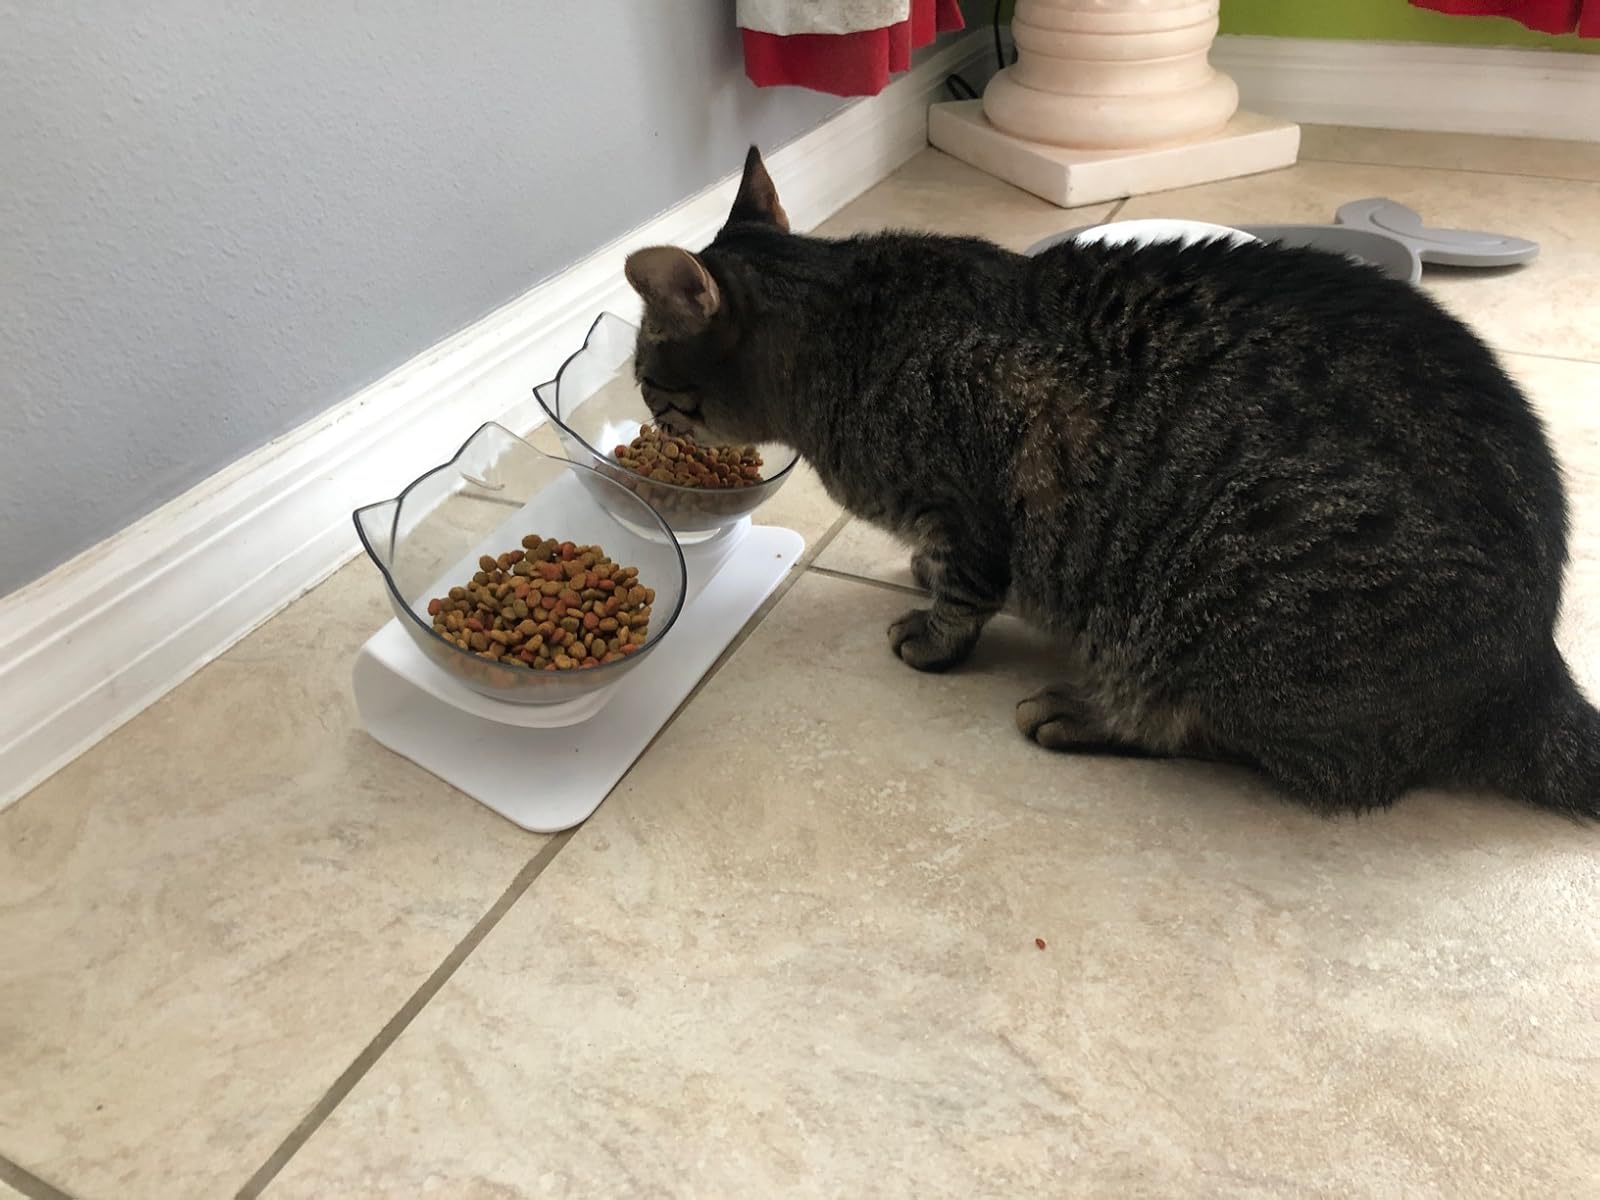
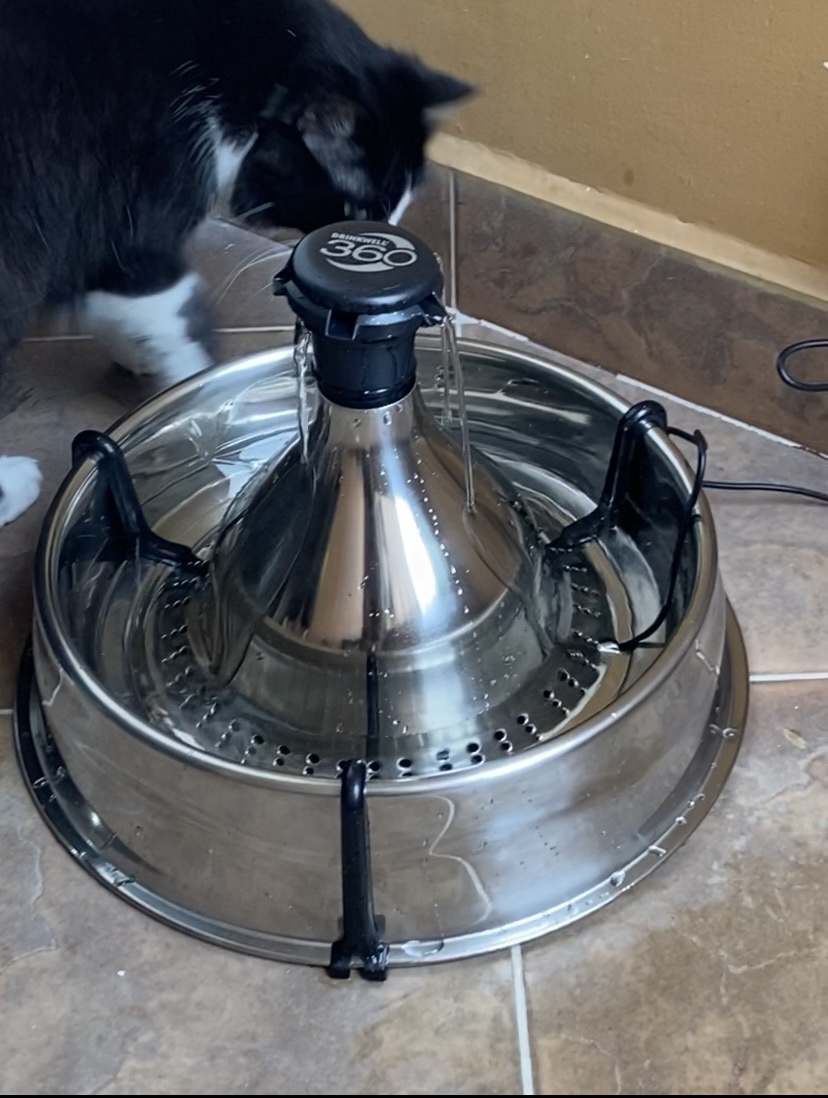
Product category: items_bowl
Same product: no